Lucis creator optime

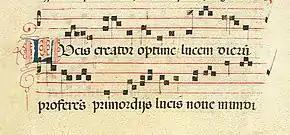
A 14th-century manuscript of "Lucis Creator Optime"

Lucis Creator Optime is a 5th-century Latin Christian hymn variously attributed to St Gregory the Great or Saint Ambrose. It takes its title from its incipit.